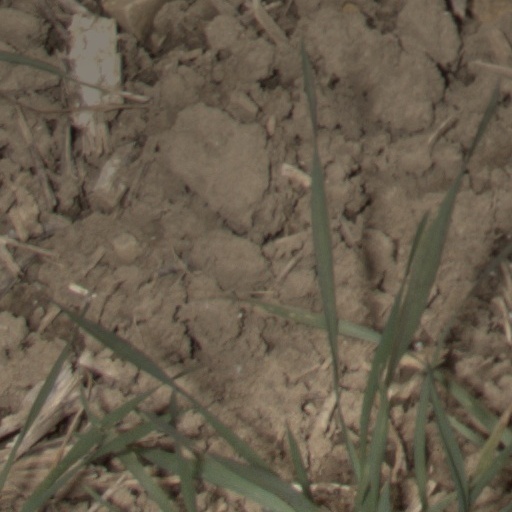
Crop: wheat